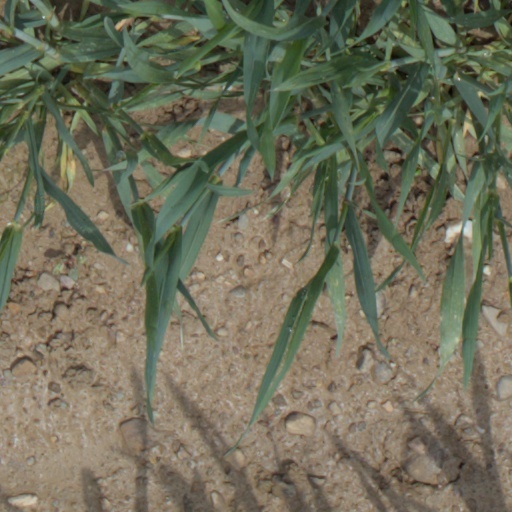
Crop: wheat